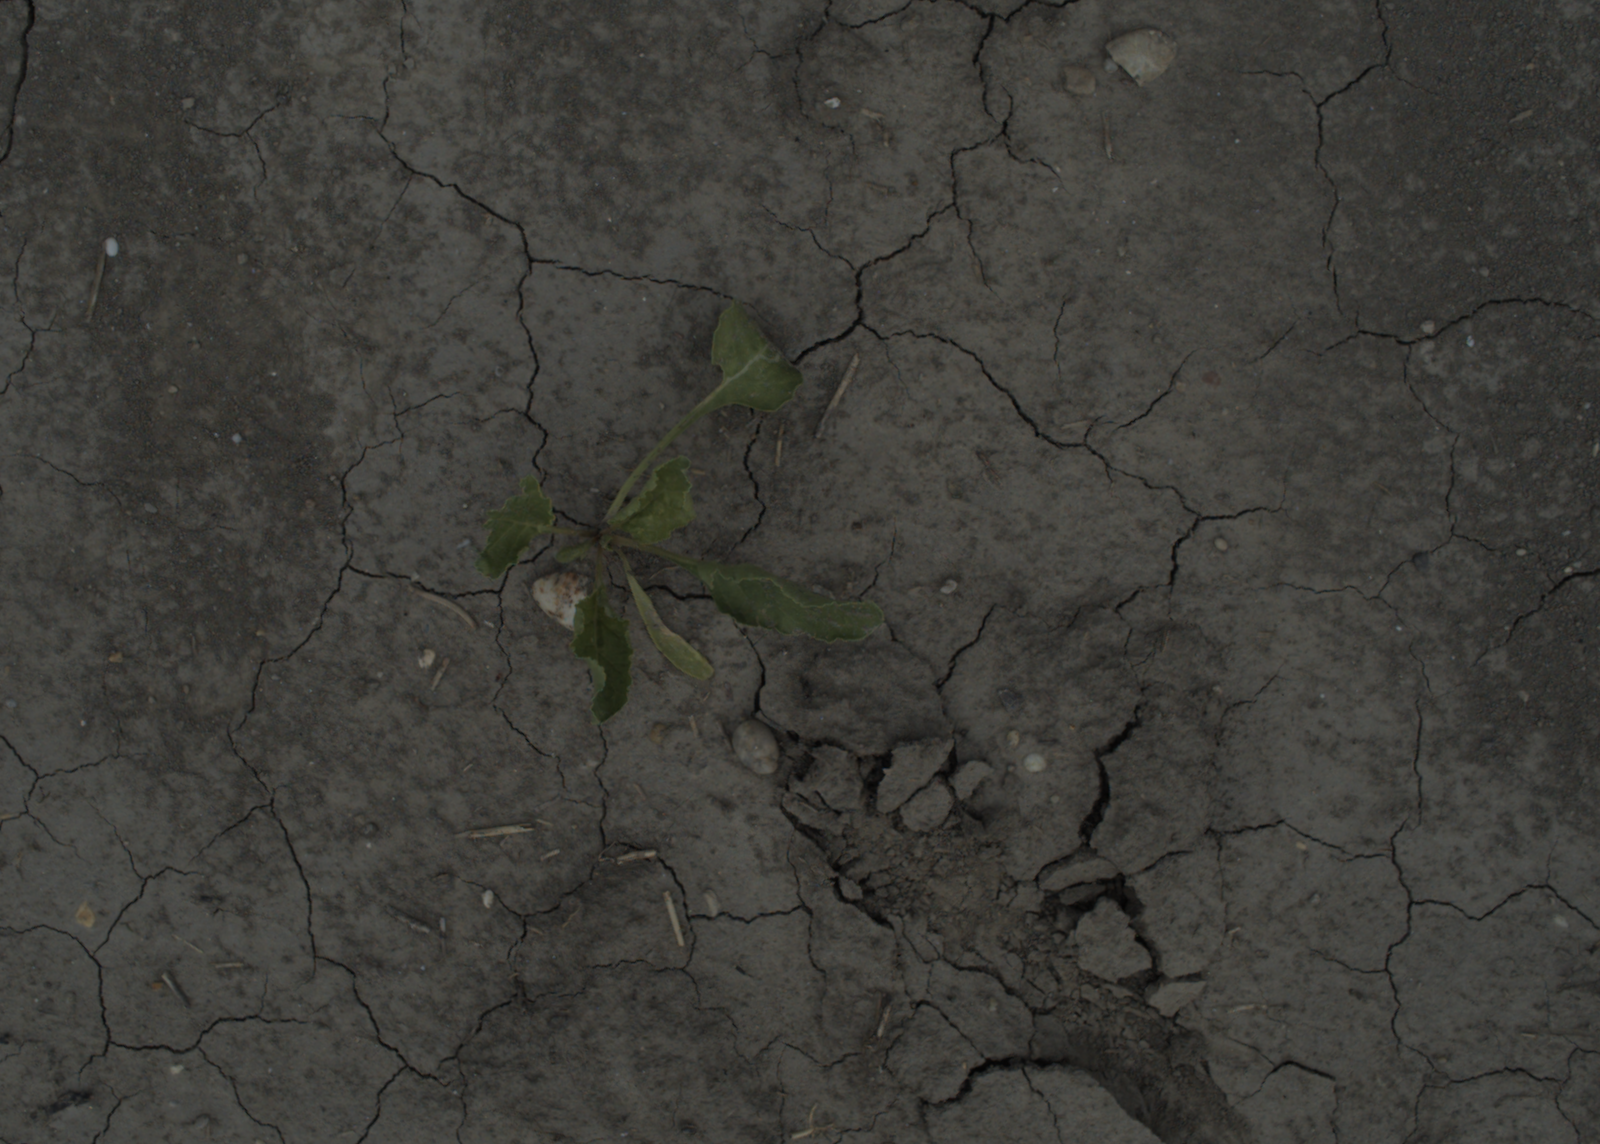
Capture date: 21.07.2021 12:55:23
Weather: mixed
Wind: medium
Seeding date: 08.06.2021
Plant canopy height (mm): 962